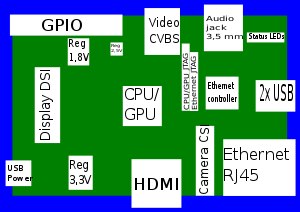
Raspberry Pi
Printkort oversigt med angivelse at delarealbrug.
Raspberry Pi 4, Raspberry Pi 3, Raspberry Pi 2 og Raspberry Pi er single-board computere i kreditkort størrelse udviklet i Storbritannien af Raspberry Pi Foundation med formålet at stimulere læringen af grundlæggende datalogi i skolerne.